Interstate 70 in Utah

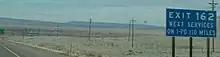
A blue sign against a desert landscape. The sign reads "Exit 162, next services on I-70 110 miles".

West of Green River, US-6 and US-191 join I-70. Also at Green River, the freeway reaches the southern edge of the Book Cliffs, a mountain range which I-70 follows to Grand Junction, Colorado. This portion of I-70 is part of the Dinosaur Diamond Prehistoric Highway, recognized as a scenic byway by both the National Scenic Byways and Utah Scenic Byways programs. Listed attractions along the byway in the Green River area include Crystal Geyser, Capitol Reef National Park, and Green River State Park.